Tholaipesi

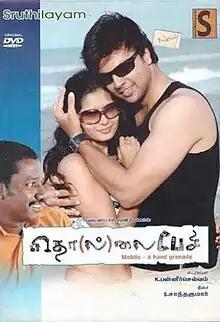
Poster

Tholaipesi is a 2007 Indian Tamil-language film written and directed by newcomer K. Paneerselvam, starring Vikramaditya and Priyanka. The film was released on 24 August 2007.